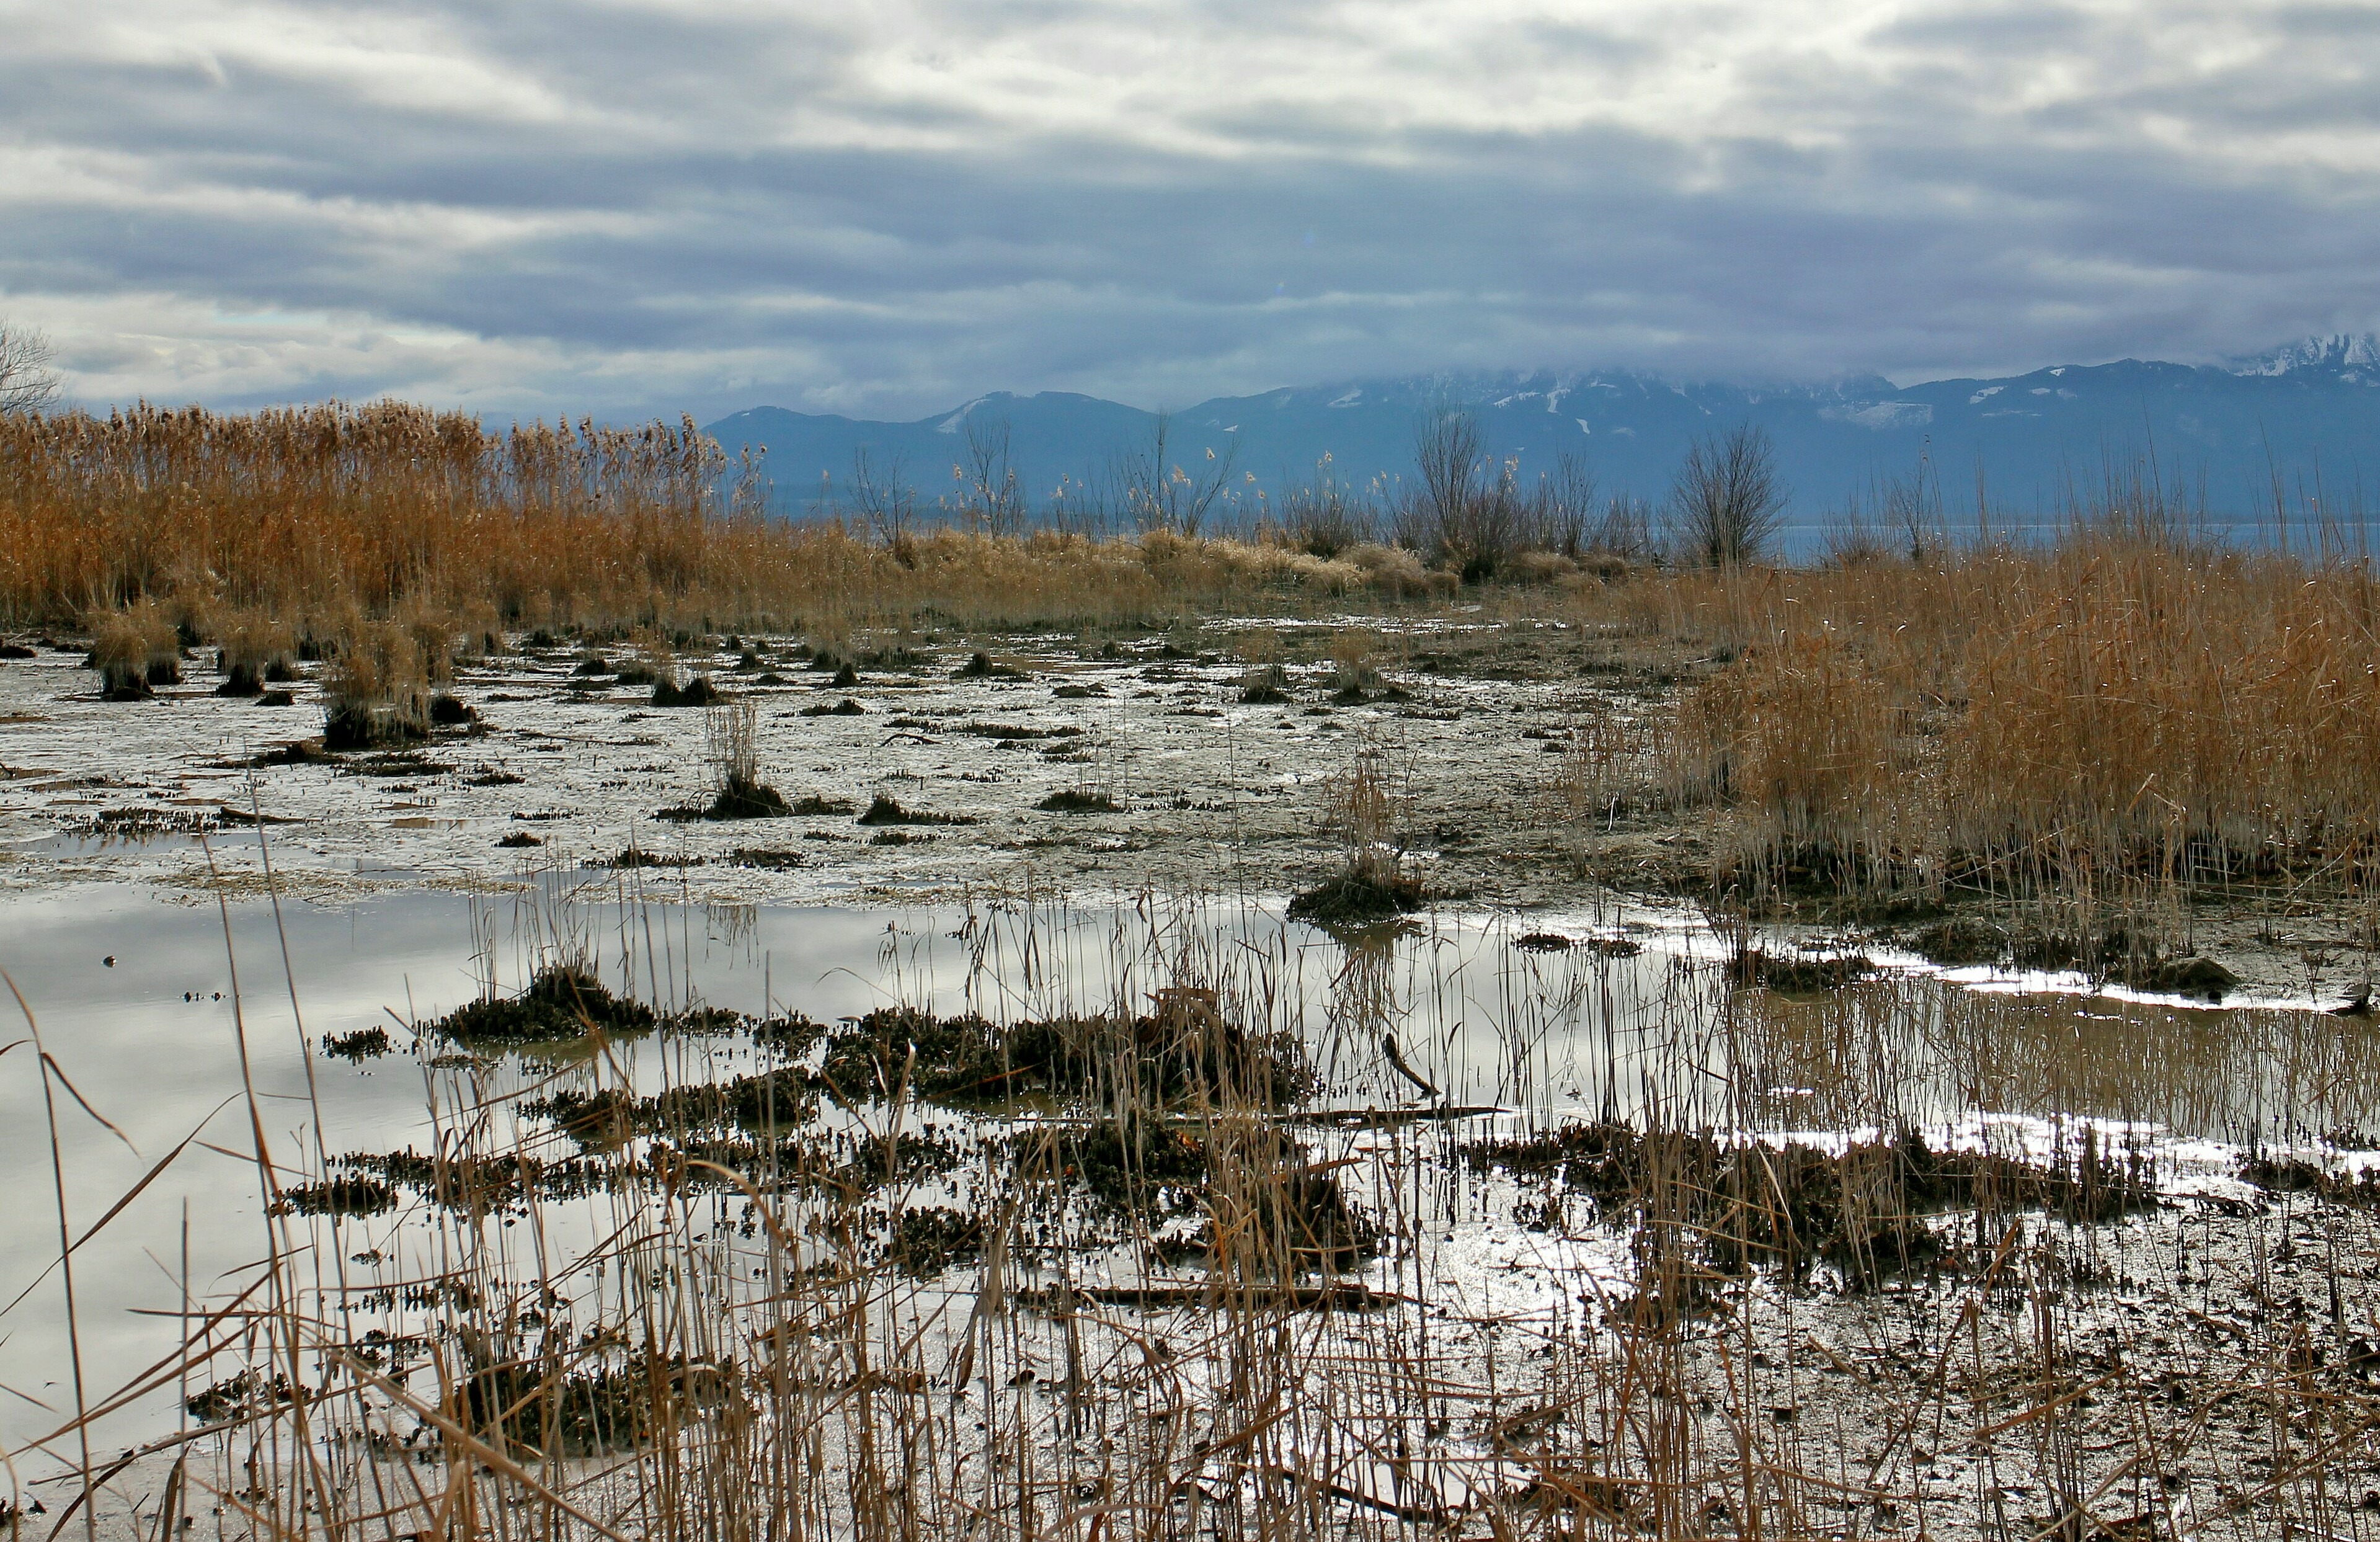
landscape, tree, water, nature, forest, marsh, wetlands, swamp, wilderness, snow, winter, morning, lake, frost, river, reed, pond, stream, ice, reflection, mud, autumn, weather, season, wetland, bog, habitat, loch, waters, north sea, ecosystem, tundra, muddy, wadden sea, watts, swampy, schlick, quagmire, natural environment, atmospheric phenomenon